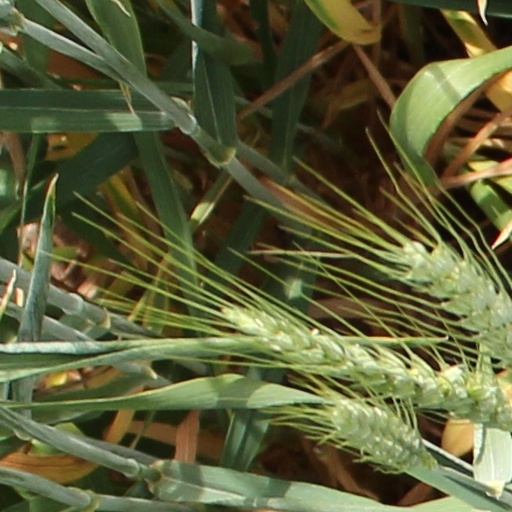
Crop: wheat